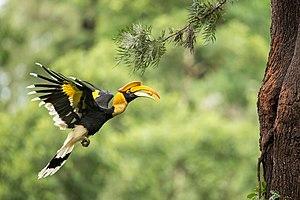
L'emblème de l'Inde est composé de trois lions sur un chapiteau orné d'une roue au centre, d'un buffle à droite et d'un cheval galopant à gauche.